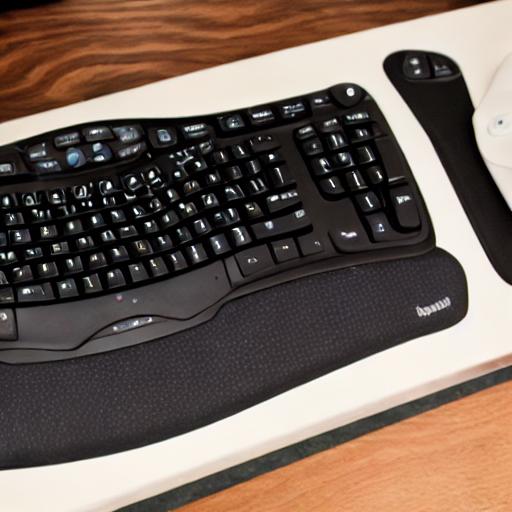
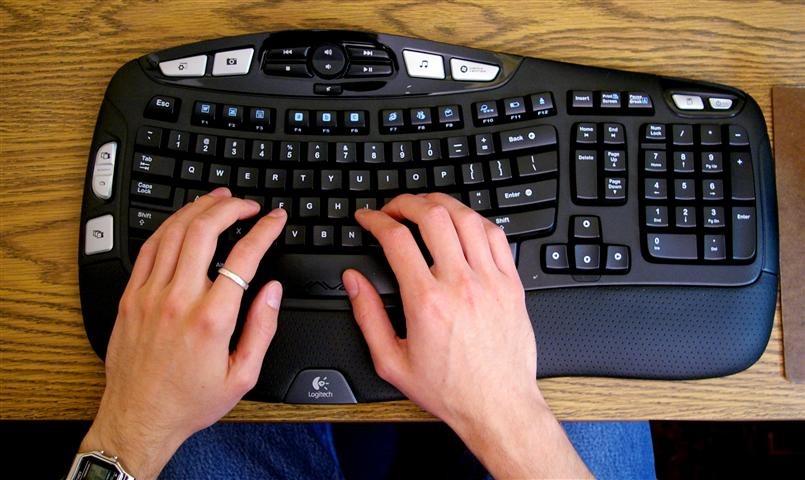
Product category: keyboard
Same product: no